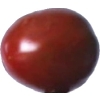
Label: tomato_cherry_maroon